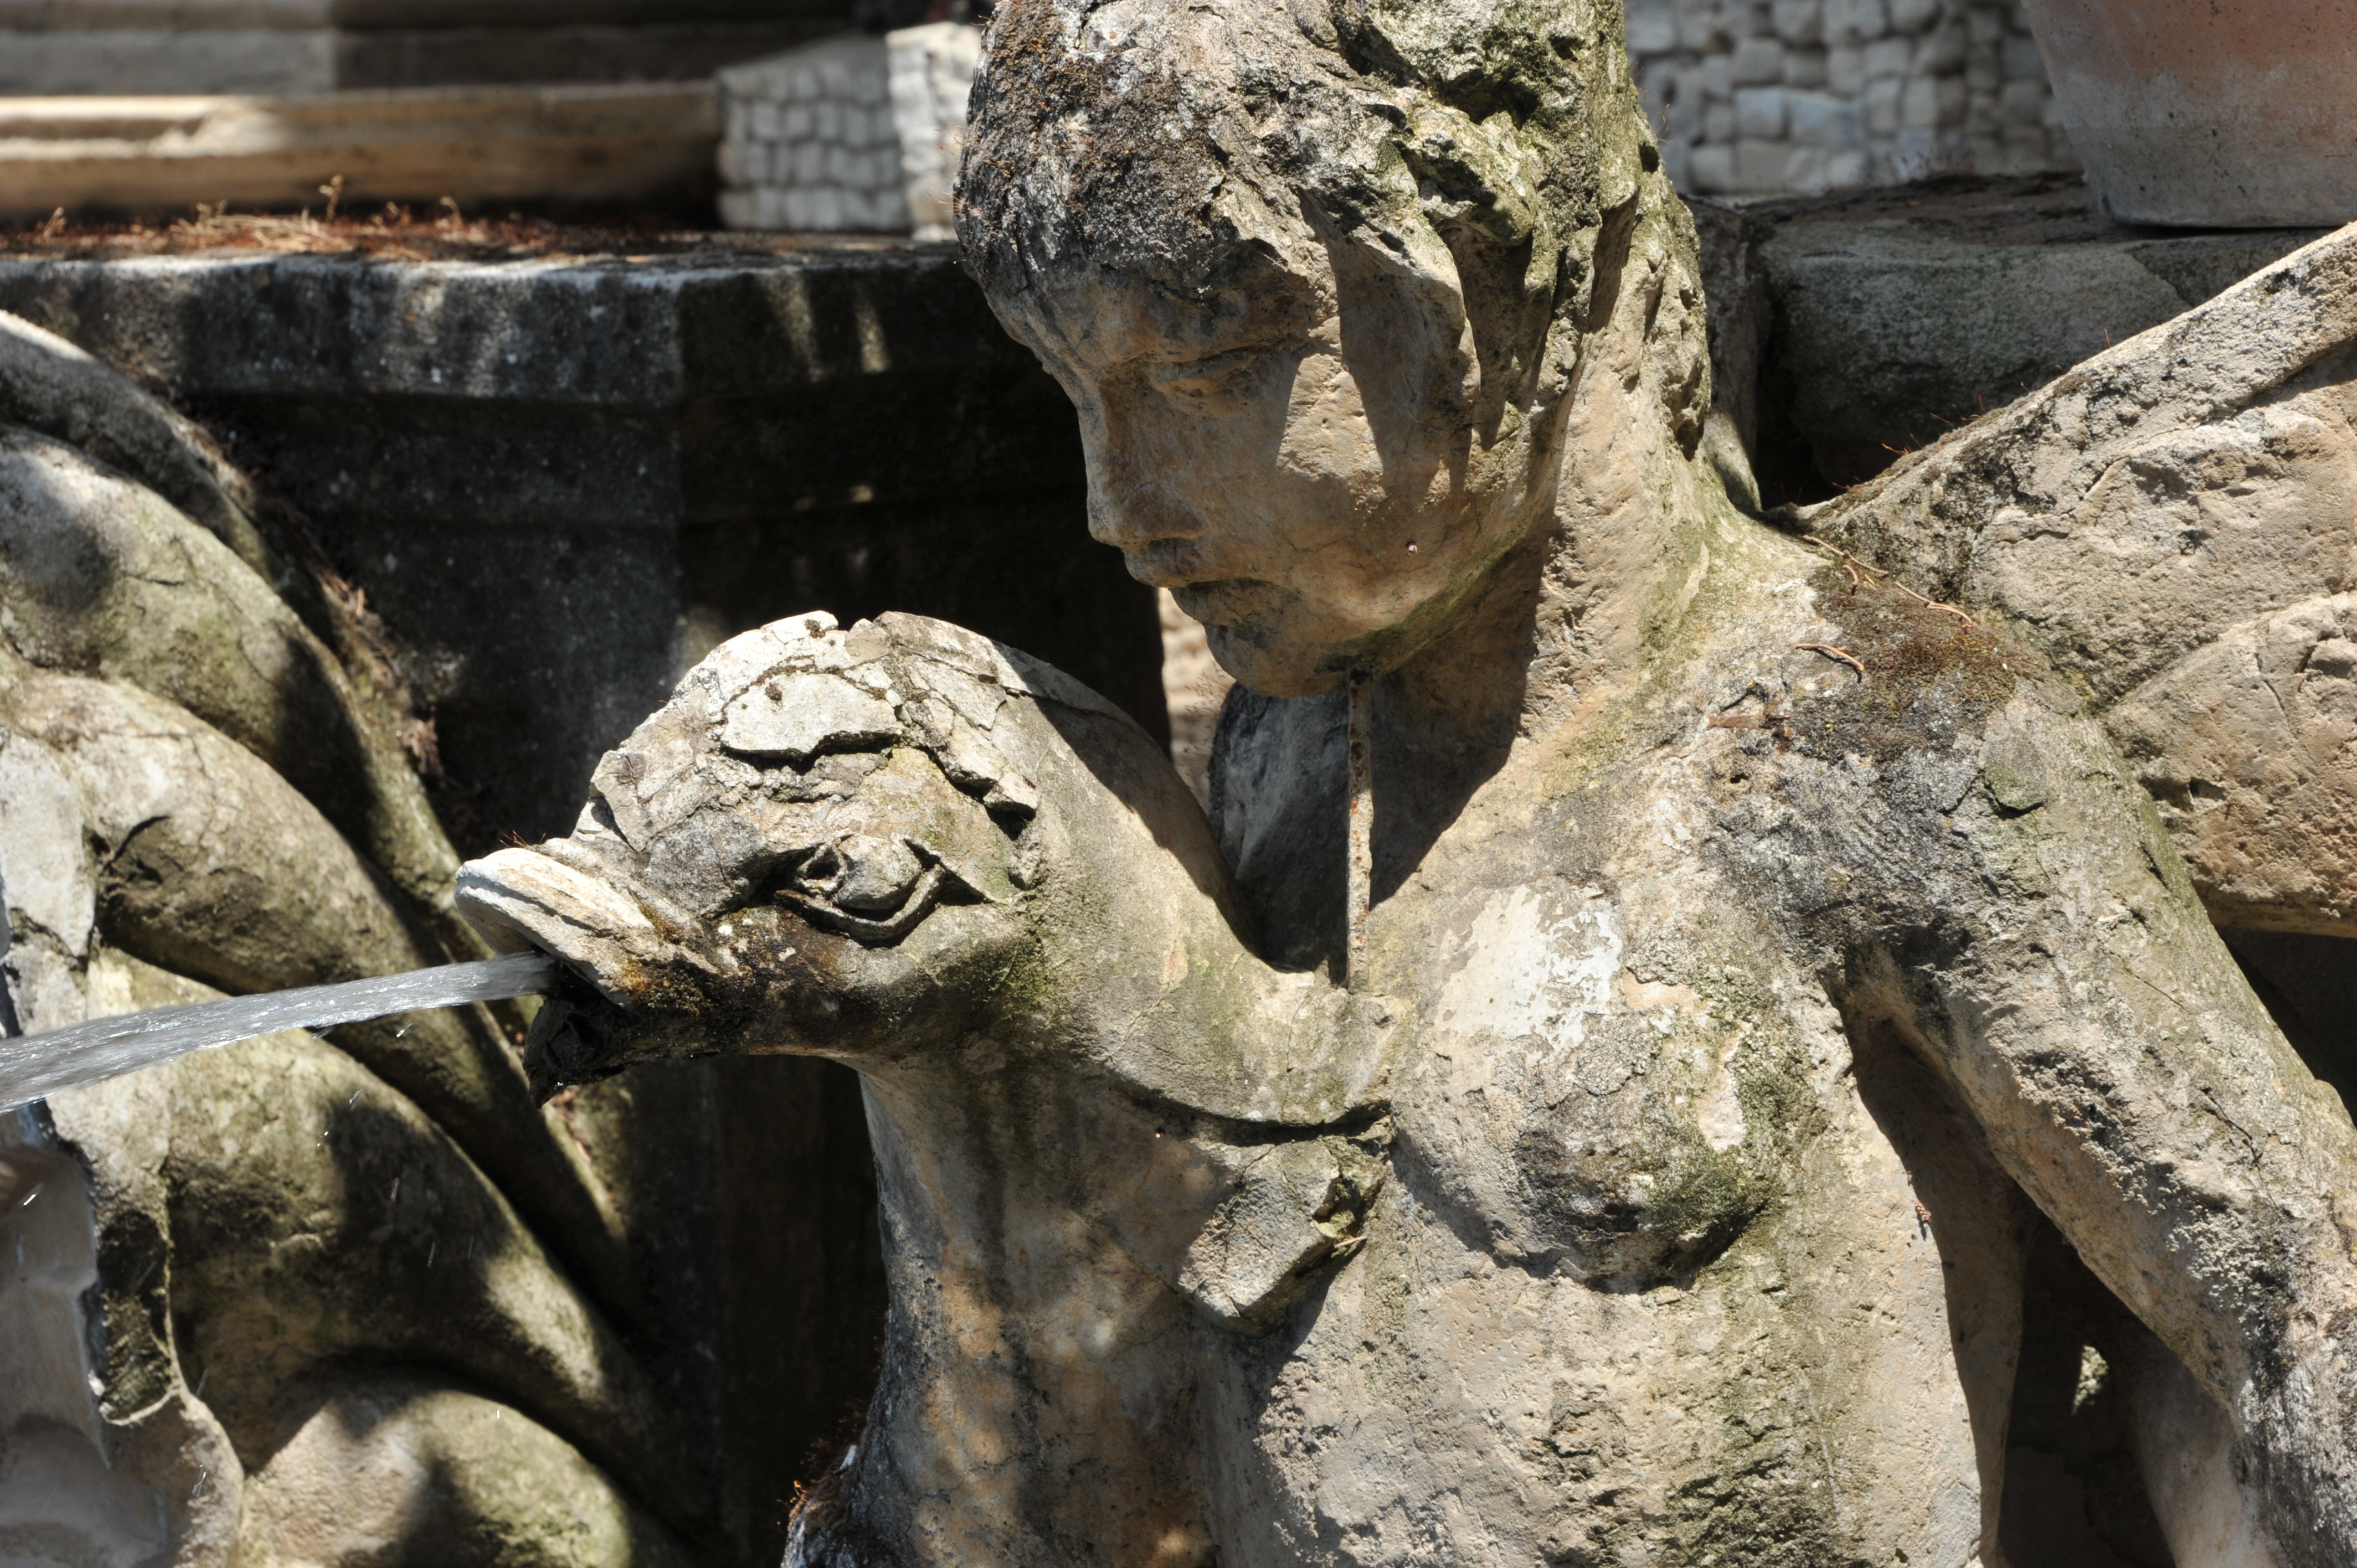
water, rock, monument, statue, italy, gargoyle, sculpture, art, temple, fountain, carving, tivoli, mythology, stone carving, ancient history